Officers' Training School RAAF

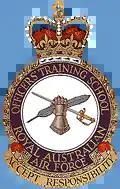
RAAF Officer Training School emblem

Officers' Training School (OTS) is the unit responsible for preparing recruits, senior airmen and Warrant Officers for careers as commissioned officers in the Royal Australian Air Force (RAAF). Between 200 and 300 students graduate from the School each year, which is located at RAAF Base East Sale, Victoria.